Chan Buddhism

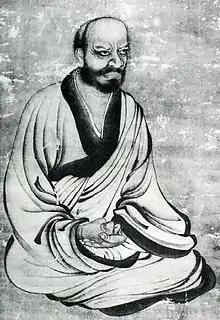
Linji

The most important of these schools is the Hongzhou school (洪州宗) of Mazu, to which also belong Dazhu Huihai, Baizhang Huaihai, Huangbo and Linji (Rinzai). Linji is also regarded as the founder of one of the Five Houses.